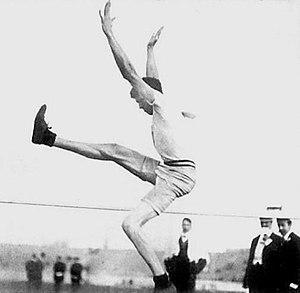
Ray Ewry, vainqueur du saut en hauteur sans élan aux Jeux Olympiques de 1908 (Londres).
Raymond Clarence "Ray" Ewry est un athlète américain qui a remporté huit médailles d'or aux Jeux olympiques d'été et deux autres aux Jeux olympiques intercalaires de 1906, ce qui fait de lui l'un des athlètes les plus titrés de tous les temps.